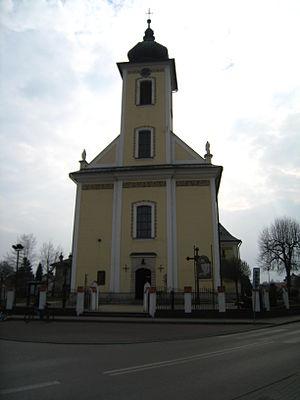
Bielany est une localité polonaise de la gmina de Kęty, située dans le powiat d'Oświęcim en voïvodie de Petite-Pologne.